Cheakamus River derailment

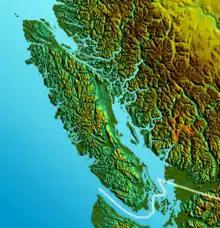
Map and location of the Cheakamus River, shown in the orange line

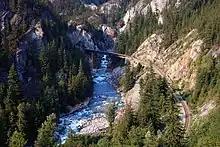
Aerial view of Cheakamus River and its canyon in 2009

The Cheakamus River derailment occurred on August 5, 2005, when nine cars that were from a Canadian National Railway freight train derailed and crashed into the Cheakamus River in British Columbia. The cars contained approximately 40,000 litres of caustic soda (sodium hydroxide), which entered the river, killing more than 500,000 fish from 10 different species, including chinook salmon, coho salmon, pink salmon, and rainbow trout, both freshwater and ocean-dwelling. Juvenile rainbow trout were the most affected at a mortality rate of 90% and it was also estimated that the adult chinook salmon mortality rate reached 50%.